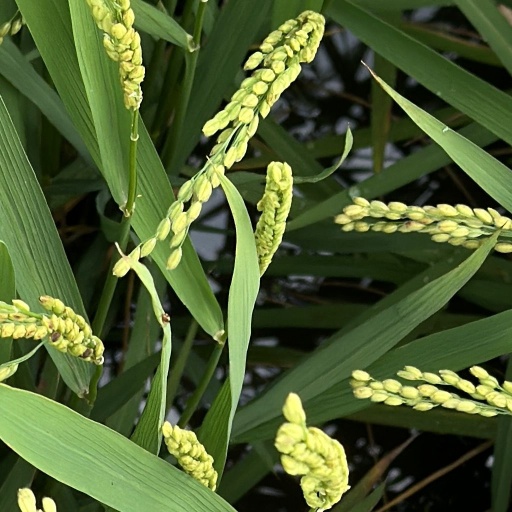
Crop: rice